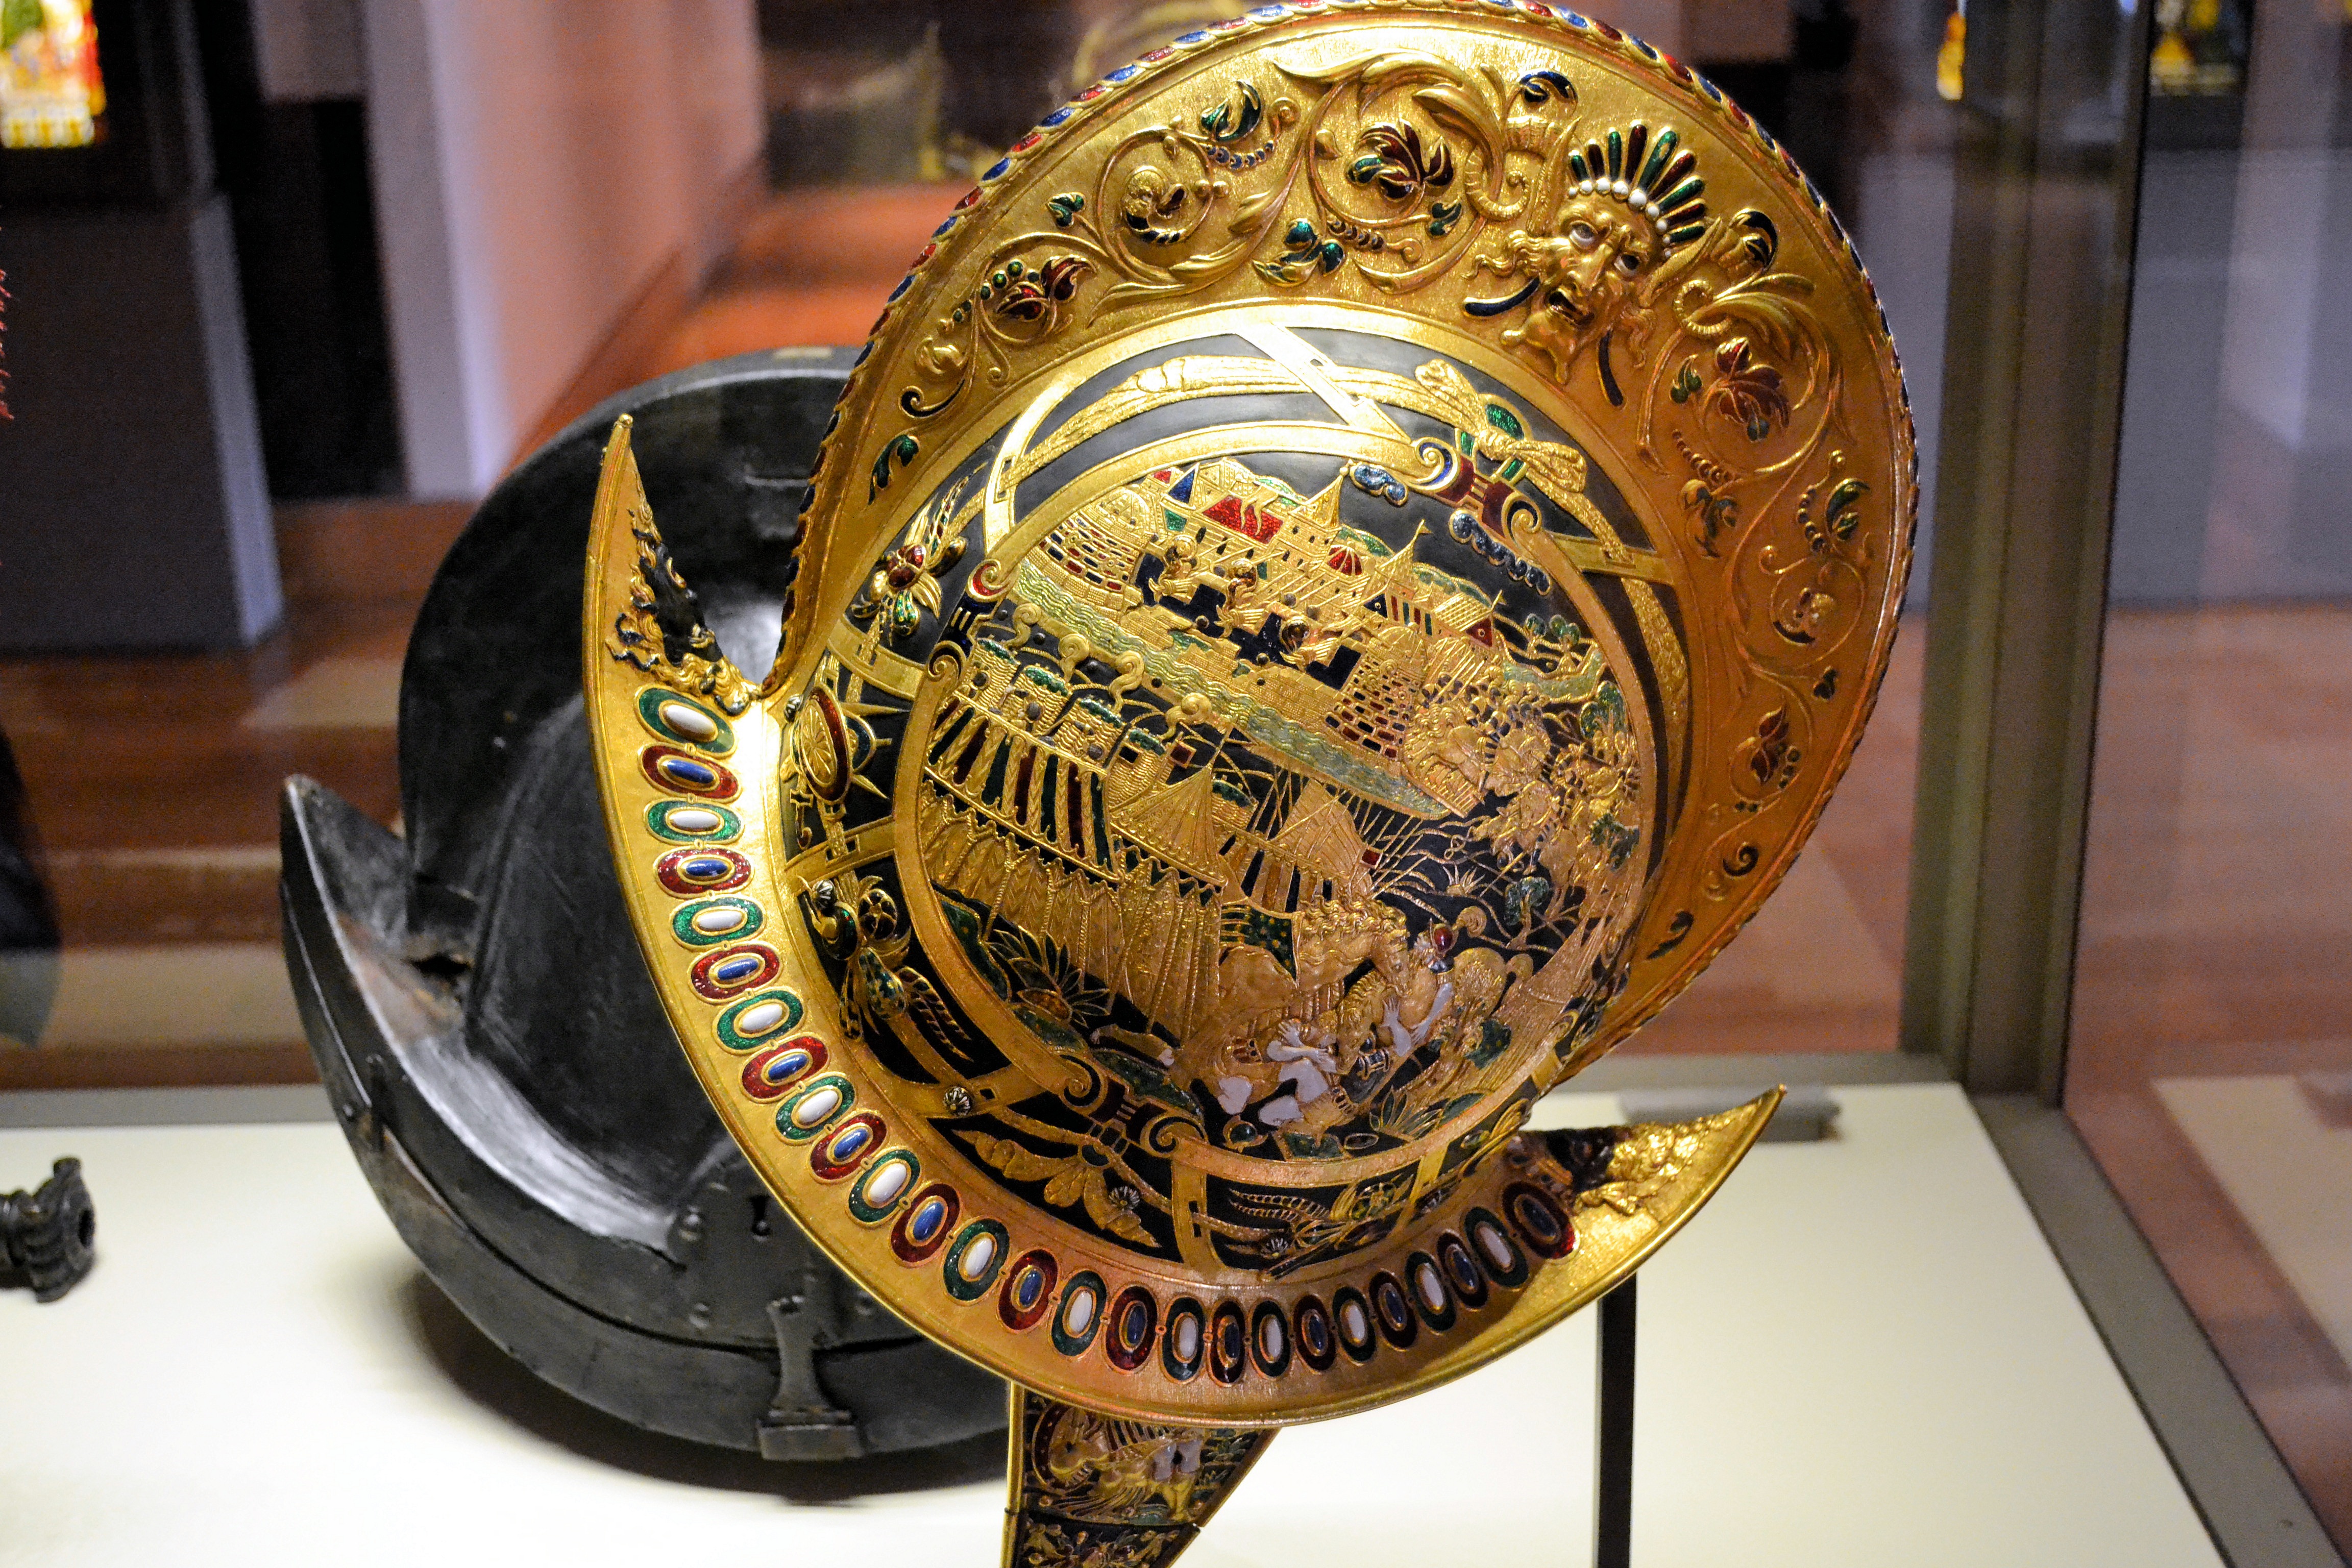
paris, louvre, helm, carving, armor